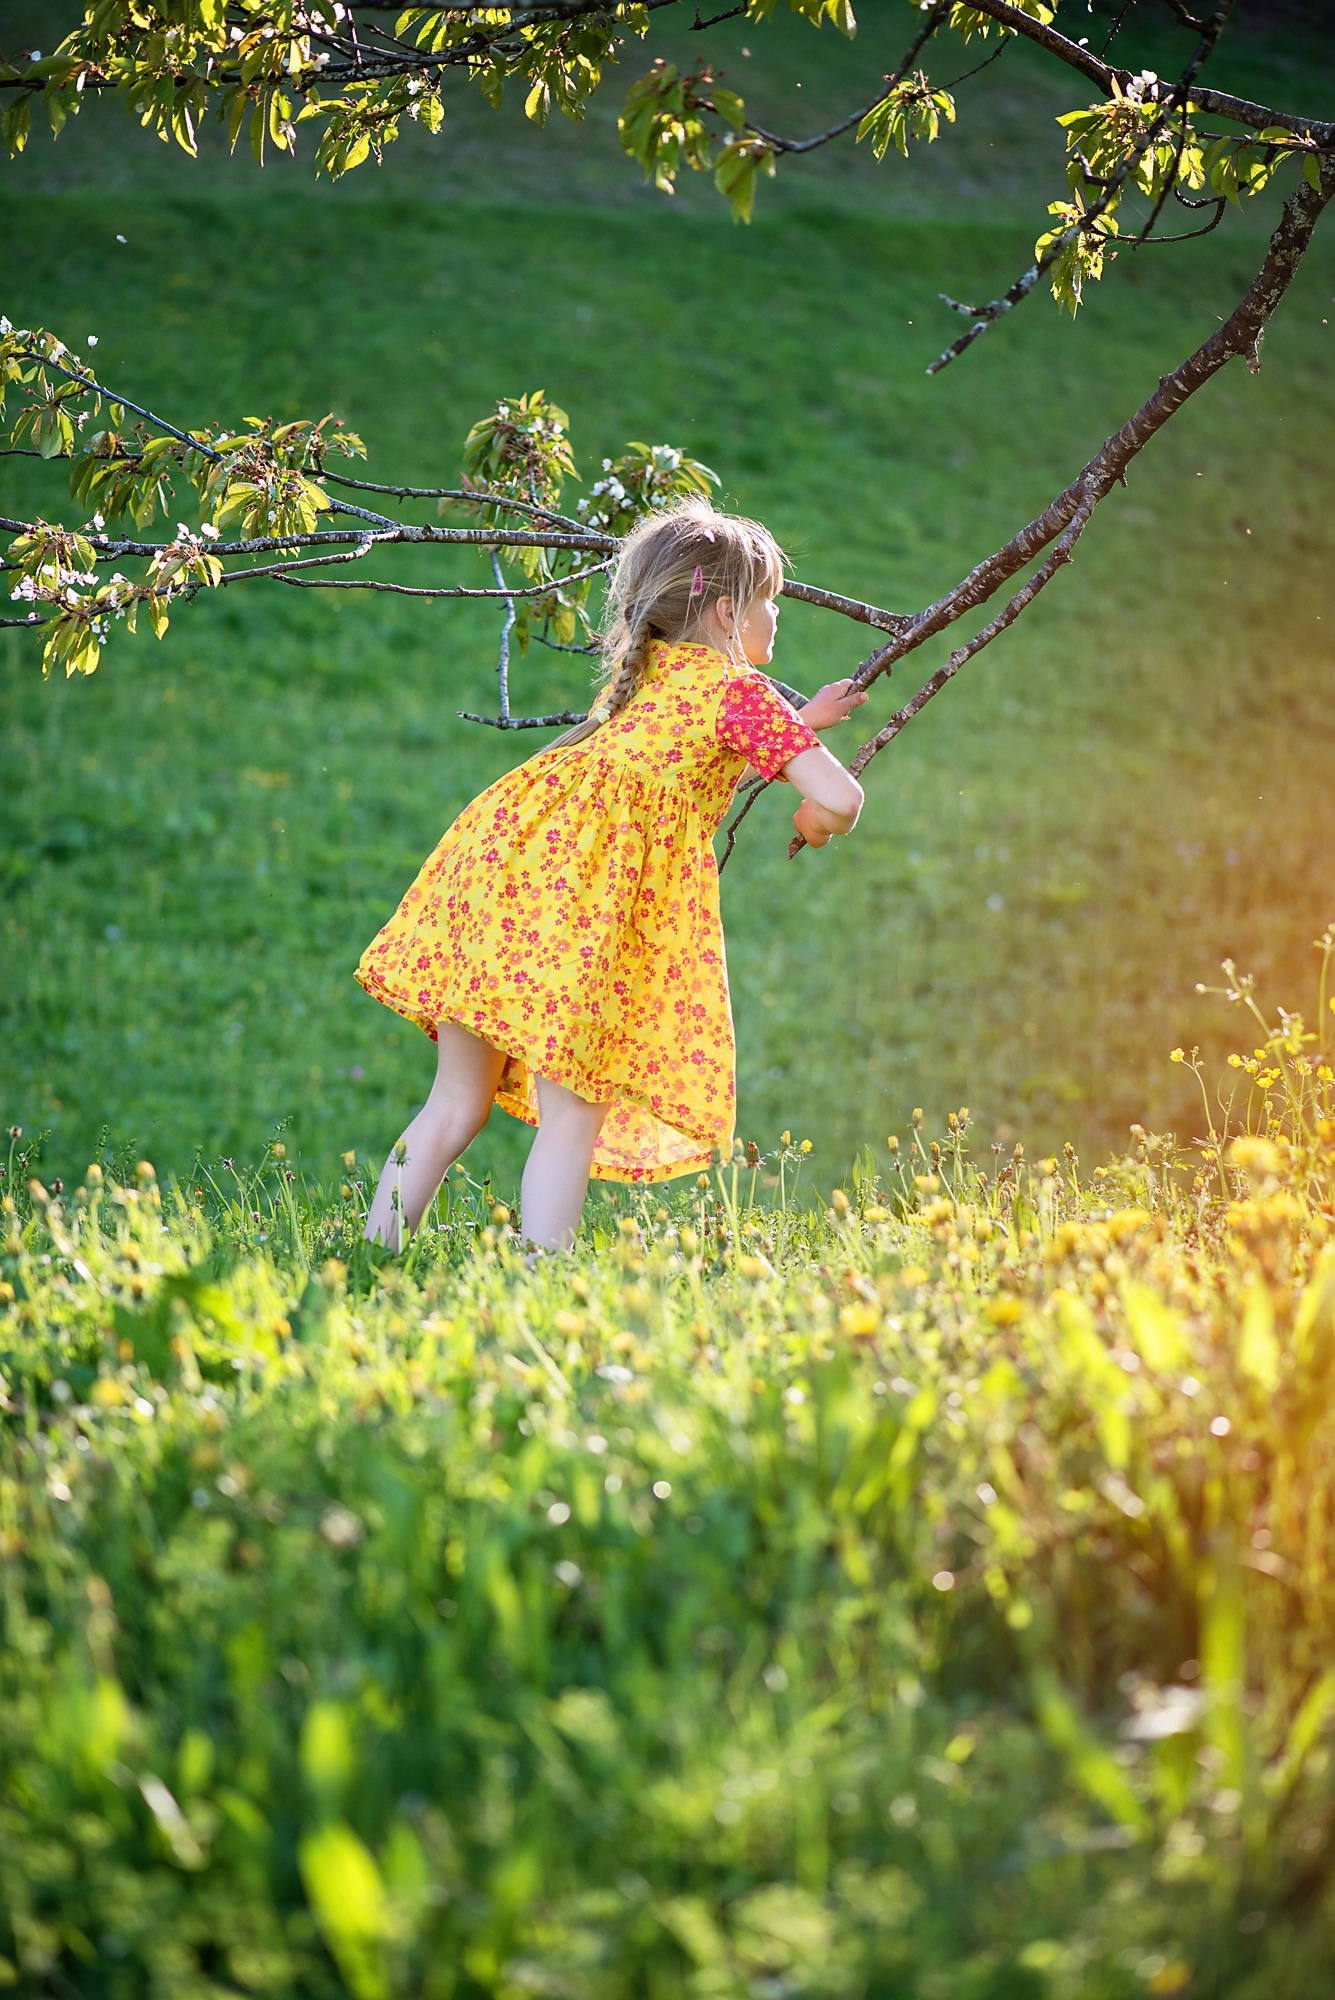
tree, nature, grass, person, girl, lawn, meadow, play, sunlight, leaf, flower, green, autumn, child, human, yellow, agriculture, flora, season, out, woodland